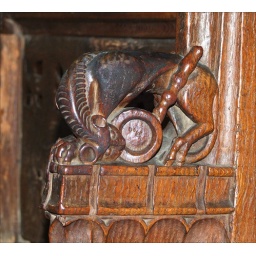
a tigress captivated by a mirror (15th Century)